Badajoz bastioned enclosure

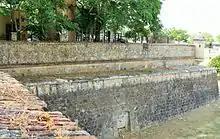
Two angled curtain walls, a postern gate, and a bartizan seen from the interior

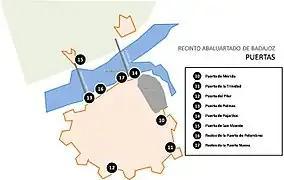
Map of the gates of the Badajoz Bastioned Enclosure

Also known as "Baluarte de las Lágrimas" (Bastion of Tears), it is number 9 on the Plan of Bastions. It is located on the left flank of Palmas Gate. The Palmas Gate had a series of defensive elements among which was this semi-bastion which is the only building that remains. The semi-bastion is characterized by two curtain walls forming an angle: one oriented towards the Guadiana River and the other towards the west, connecting at its end with the Bastion of San Vicente. The western curtain wall includes three embrasures in its upper section designed to provide defensive fire and protect against potential assaults on the moat of the Bastion of San Vicente.